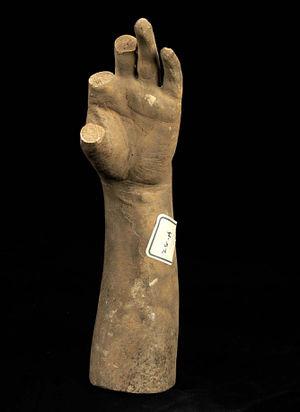
L'Esclave grecque est une statue du sculpteur américain Hiram Powers réalisée à Florence pour la première fois en 1844. Elle représente, selon son créateur, une jeune femme grecque dénudée et enchaînée après avoir été capturée par des Turcs de l'Empire ottoman durant la Révolution grecque. Acclamée par la critique pendant le XIXᵉ siècle, c'est l'une des œuvres d'art américain les mieux connues de ce siècle.